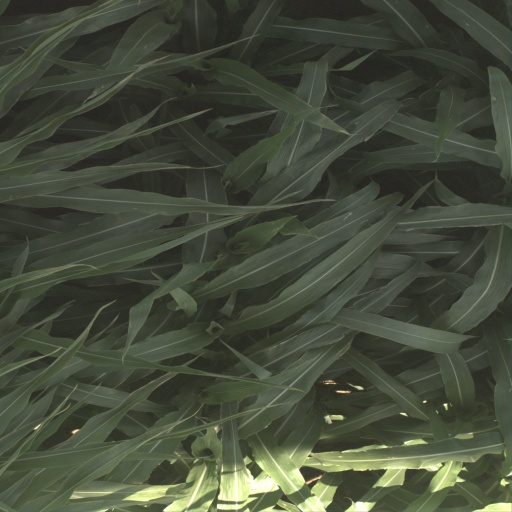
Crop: sorghum